Donnya Piggott

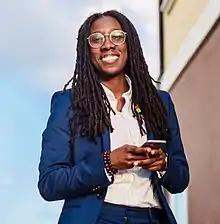

Donnya D. "Zi" Piggott (born 1990) is a tech entrepreneur, designer and human rights advocate from Barbados. In 2012, she co-founded B-GLAD, a support organisation for LGBT persons in Barbados. In 2015, she was awarded Queen Elizabeth's "Young Leaders Award" for her activism in changing the lives of young people. Donnya is currently the CEO and Co-Founder of Pink Coconuts.